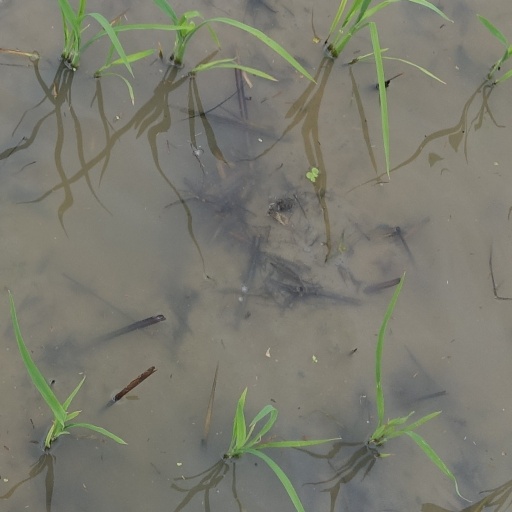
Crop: rice